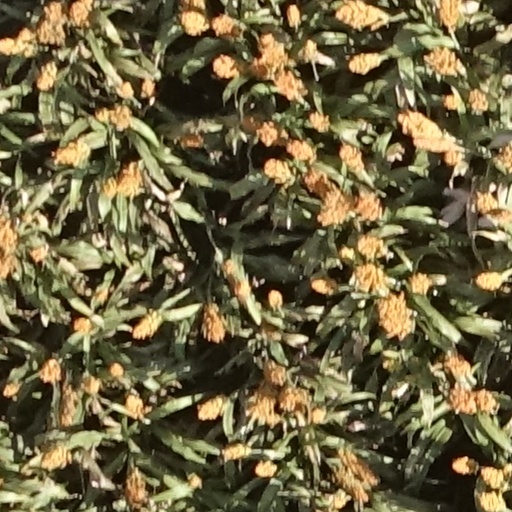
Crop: sorghum